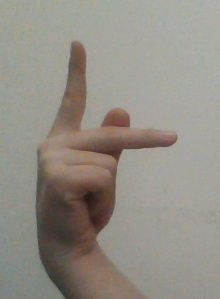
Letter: dha